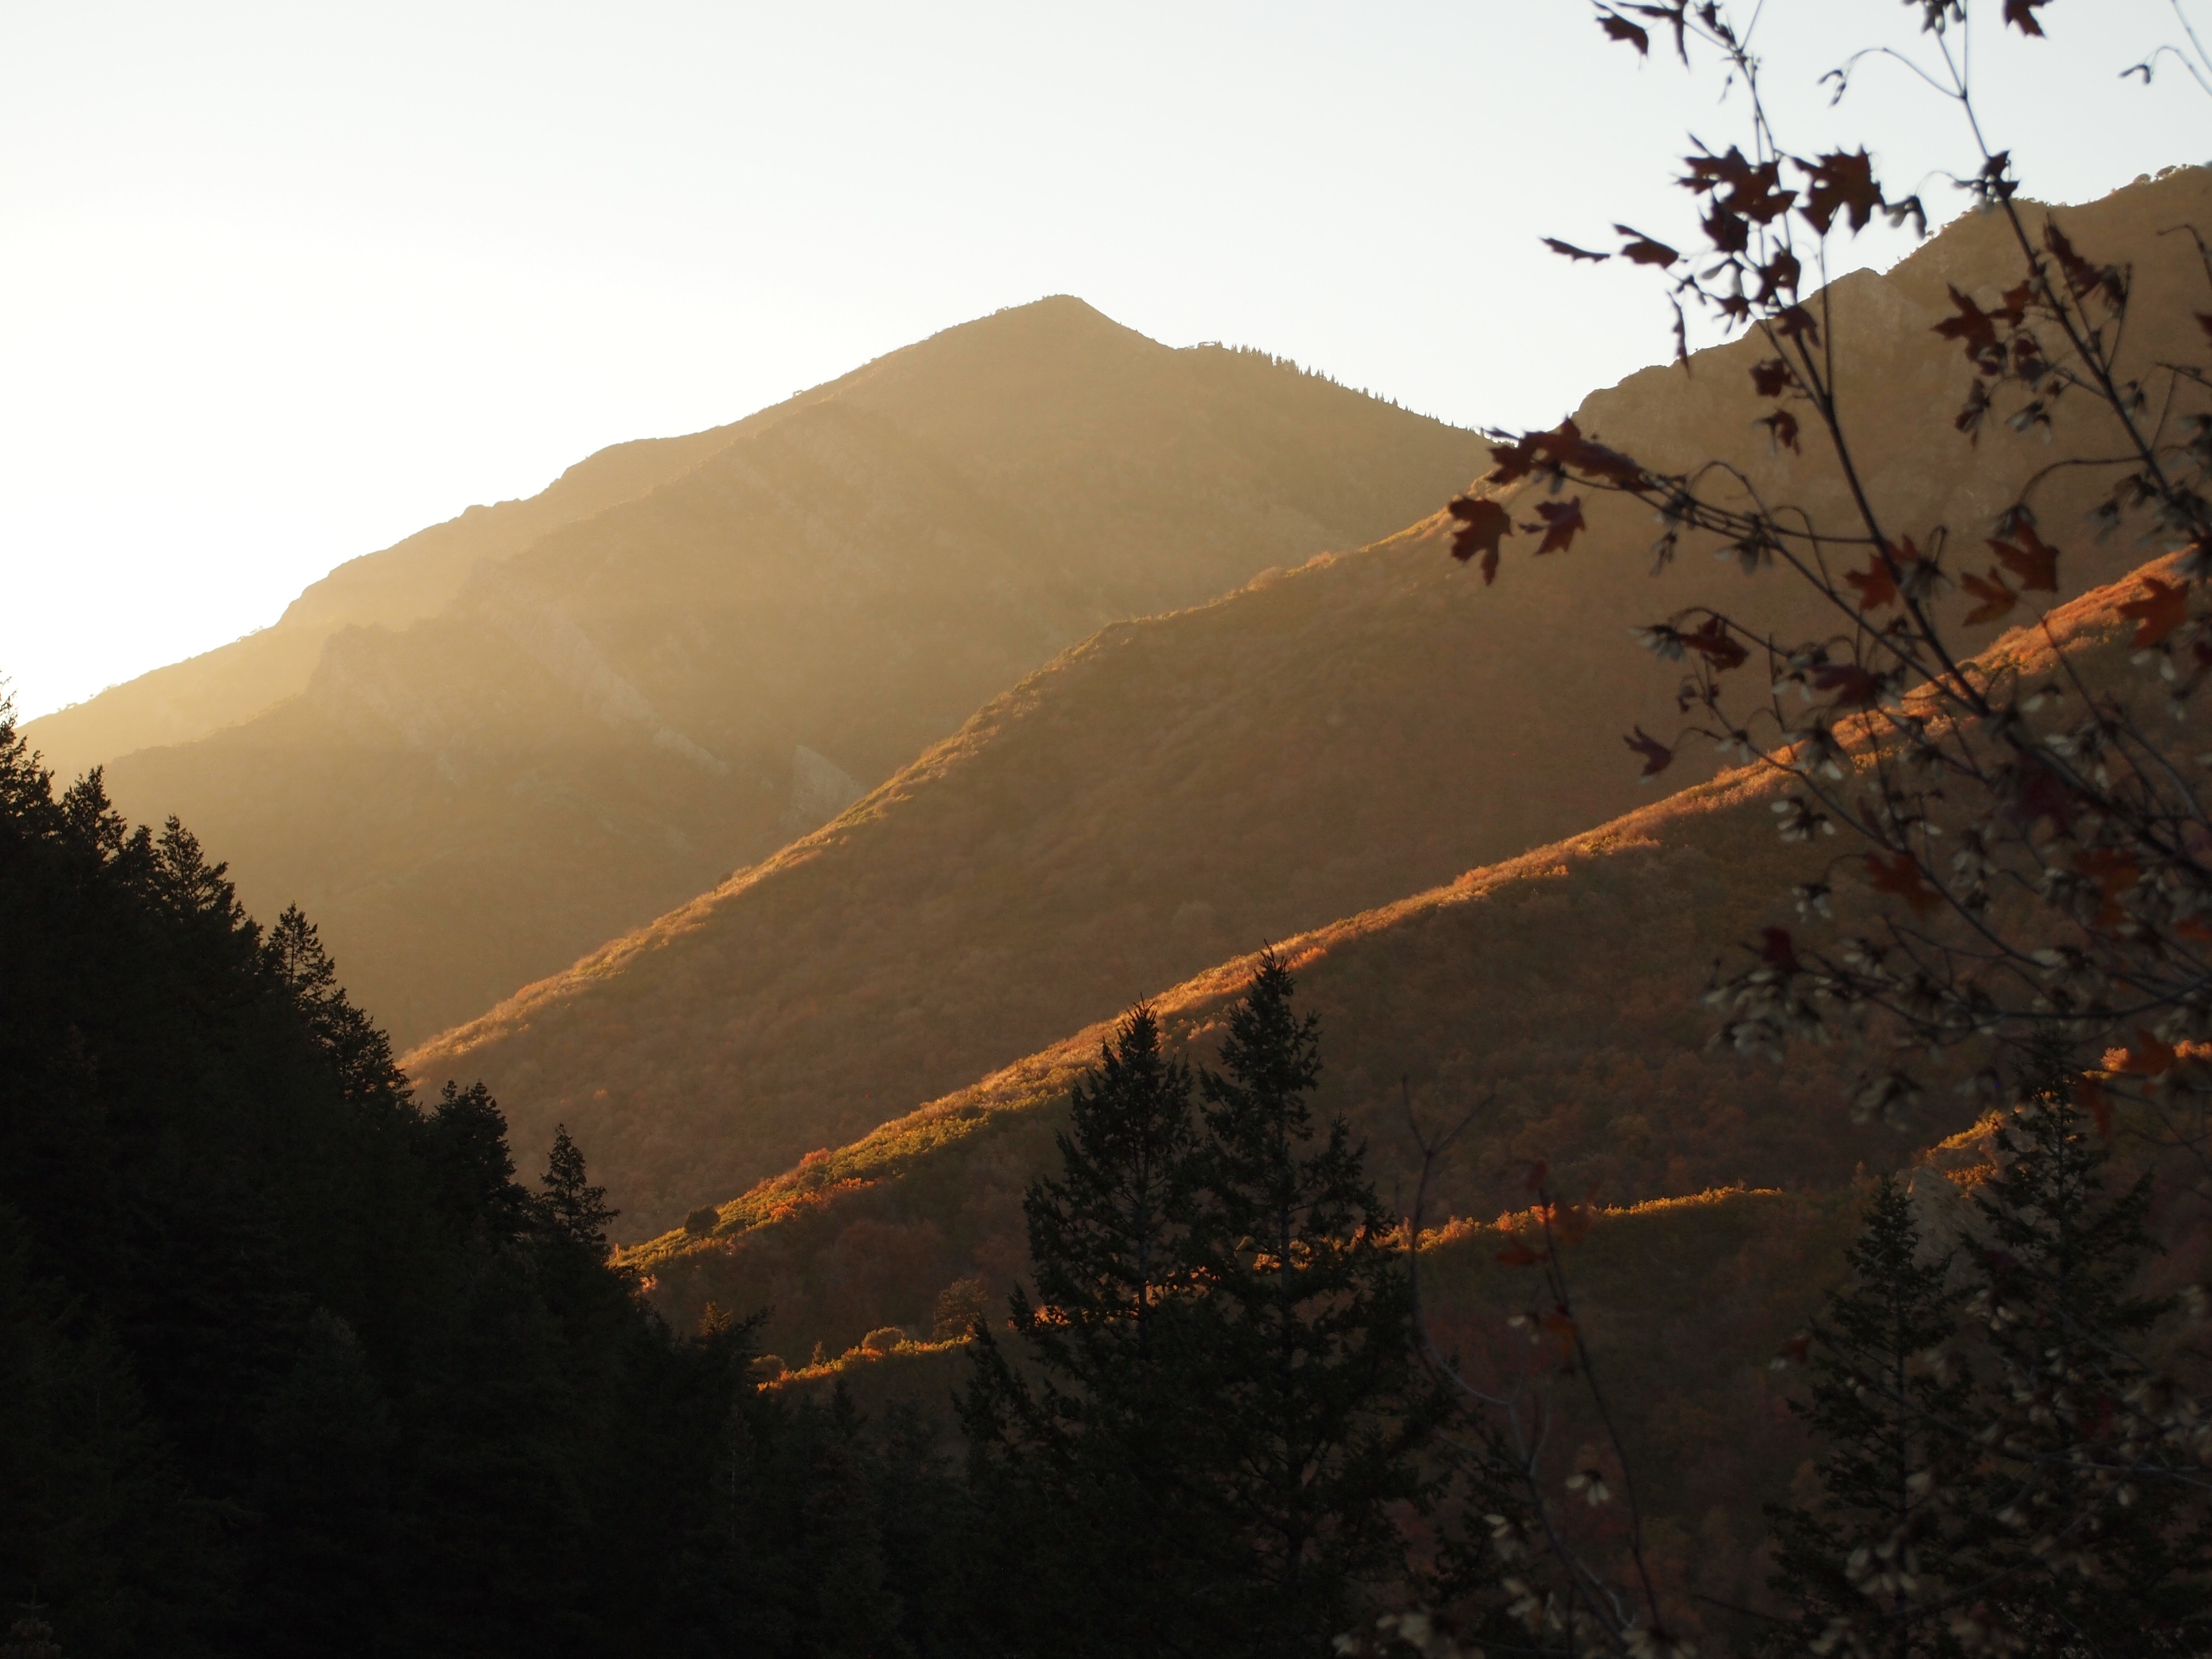
landscape, nature, mountain, sky, sunrise, sunset, sunlight, morning, fall, hill, dawn, valley, mountain range, dusk, evening, autumn, ridge, mountains, landscapes, landform, atmospheric phenomenon, mountainous landforms